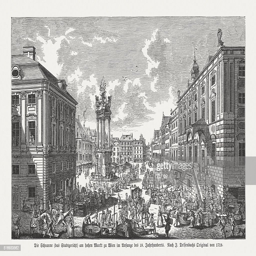
a city in the early of the 18th century , published